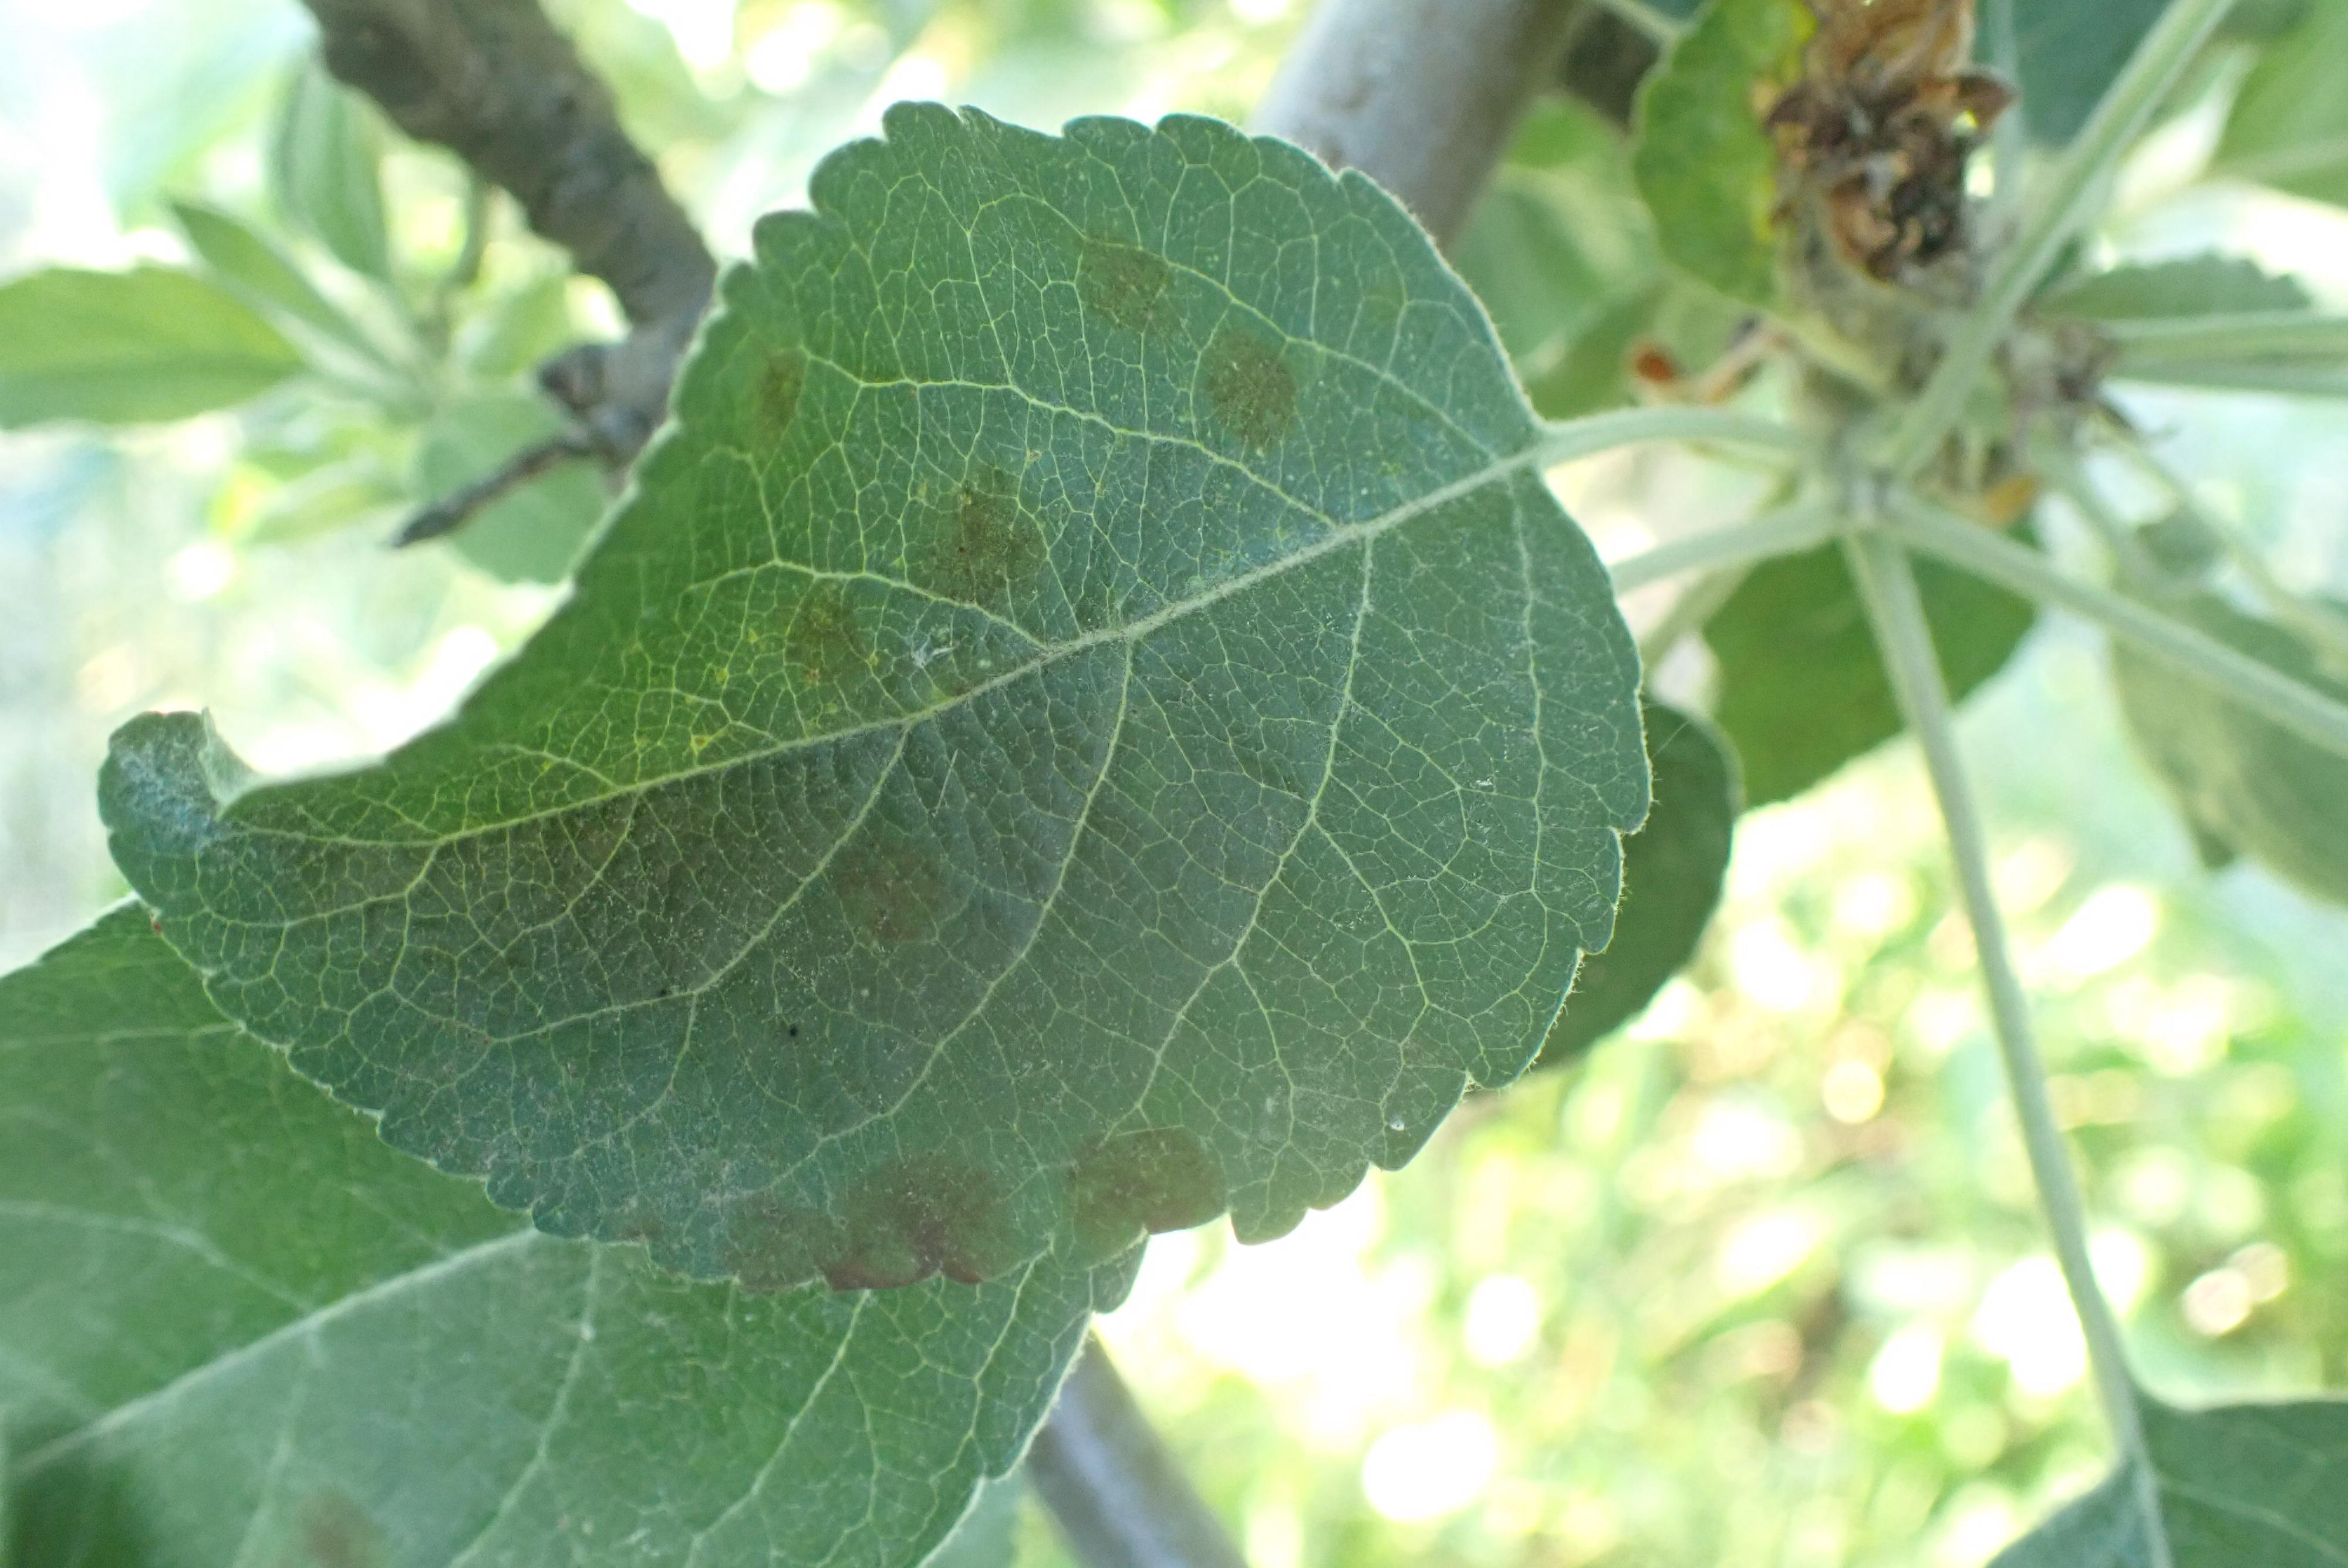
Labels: scab